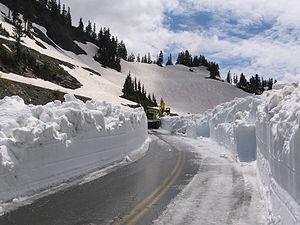
La chaîne des Cascades est une chaîne de montagnes s'étendant face à la côte ouest de l'Amérique du Nord, entre les États de Californie, de l'Oregon et de Washington aux États-Unis et la province de Colombie-Britannique au Canada. Elle comprend une partie de l'arc volcanique des Cascades dont les volcans mont Rainier, qui constitue le point culminant de la chaîne du haut de ses 4 392 mètres d'altitude dominant la métropole de Seattle, et mont Saint Helens qui a subi une éruption en 1980. Cet arc volcanique, toujours actif, commence sa formation il y a 36 millions d'années à la suite de la subduction de la plaque Juan de Fuca sous la plaque nord-américaine. Les risques liés au volcanisme demeurent importants.
Le mont Baker, en anglais Mount Baker, également appelé la montaña del Carmelo, Koma Kulshan, Puk'h'kowitz, Quick-Sman-Ik en nooksack ou encore Tukullum, est un sommet de la chaîne des Cascades situé au Nord-Ouest Pacifique. Volcan considéré comme actif culminant à 3 285 mètres d'altitude, il constitue un danger pour les populations environnantes du comté de Whatcom et même du Canada, Vancouver ne se trouvant qu'à environ cent kilomètres au nord-ouest.